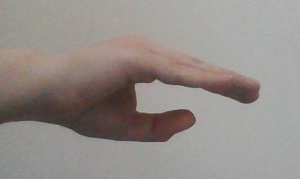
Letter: jeem